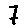
Label: 7